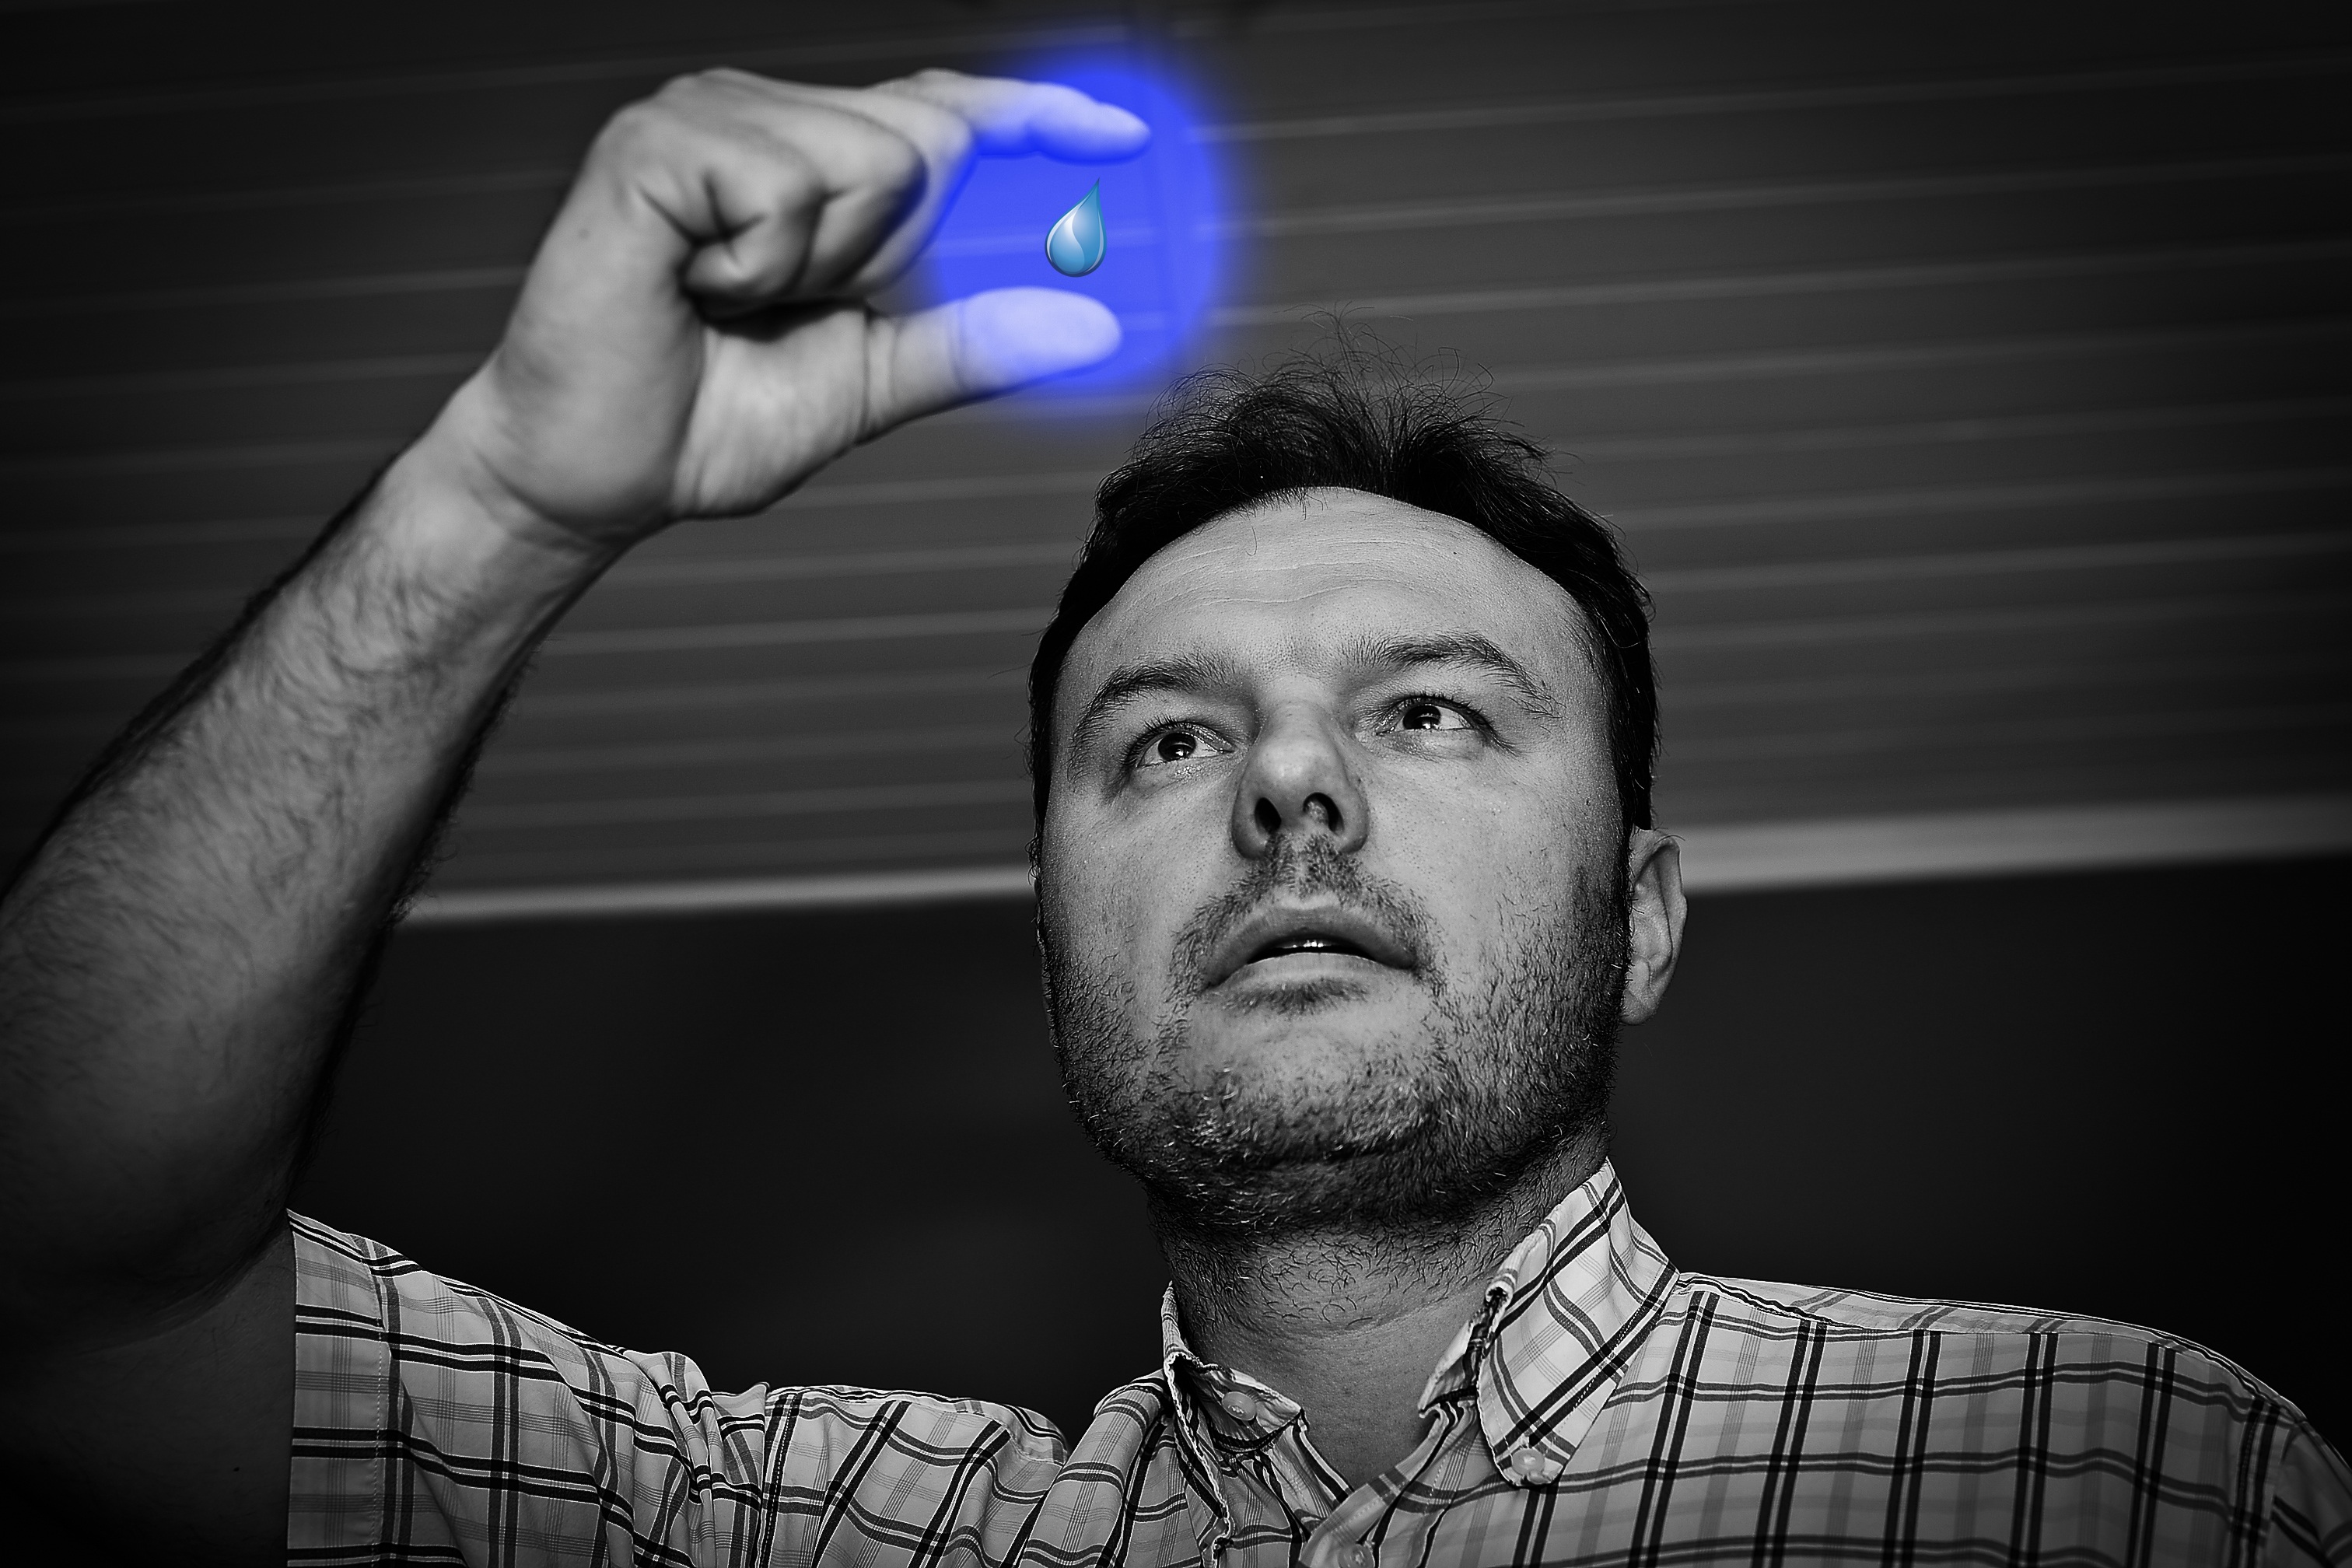
man, water, person, light, black and white, photography, monochrome, beard, muscle, monochrome photography, hydrosol, facial hair